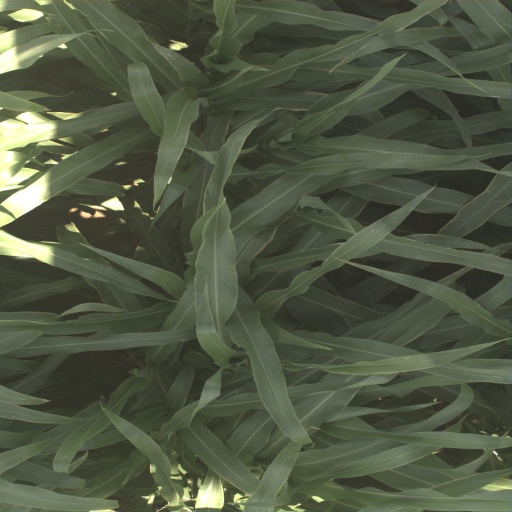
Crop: sorghum